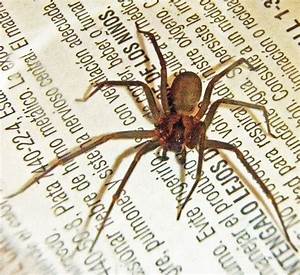
Label: ragno